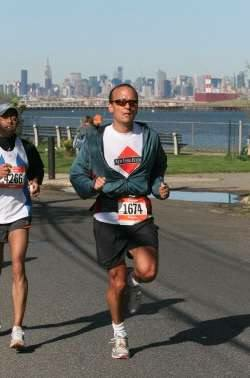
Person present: Yes